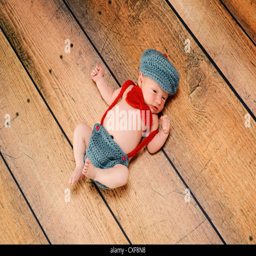
newborn baby boy wearing a vintage inspired gray and red suit with suspenders , bow